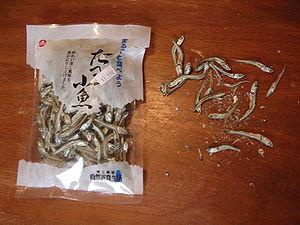
Les niboshi sont des sardines infantiles desséchées, de différentes tailles. Elles sont l'une des nombreuses variétés de poissons séchés utilisées partout en Asie dans des plats rapides, comme apéritif, condiment, base de soupe et autres nourritures. Au Japon, le niboshi dashi est l'une des recettes les plus répandues du dashi. Il est souvent utilisé pour préparer la soupe miso. Le niboshi dashi est préparé en faisant tremper les niboshi dans de l'eau plate. Au bout d'une nuit, la saveur des petites sardines se transfère à l'eau, en faisant un bouillon parfumé. Bien qu'il soit desséchés, on les congèle pour une meilleure conservation. On les trouve donc dans les rayons surgelés des magasins.